The Leather Boys

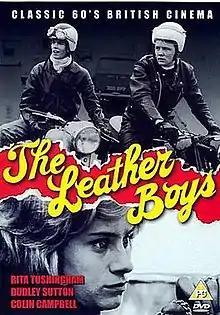
DVD cover

The Leather Boys is a 1964 British drama film directed by Sidney J. Furie and starring Rita Tushingham, Colin Campbell, and Dudley Sutton. The story is set in the early 1960s following the ton-up boy rocker subculture in London and features a gay motorcyclist. It is based on the 1961 novel by Gillian Freeman.